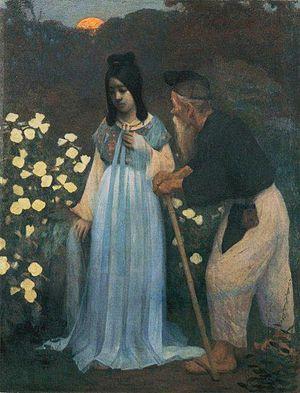
L'histoire de la science-fiction retrace les points marquants de la science-fiction, un genre littéraire et cinématographique diversifié dont la trame narrative prend place dans un univers fictif où les différents aspects tirent leurs caractères de sciences, de technologies ou d'événements variés.